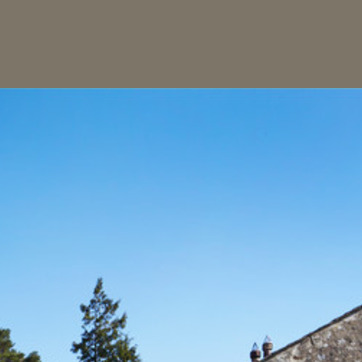
Material: sky